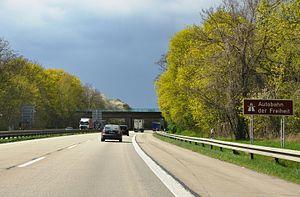
Autoroute de la Liberté en Allemagne
L'autoroute allemande 12 est un axe autoroutier qui relie Berlin à la Pologne.